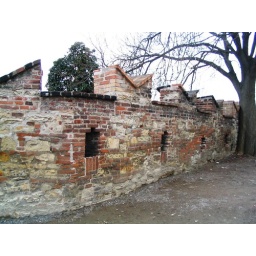
032 The old castle wall by the steps